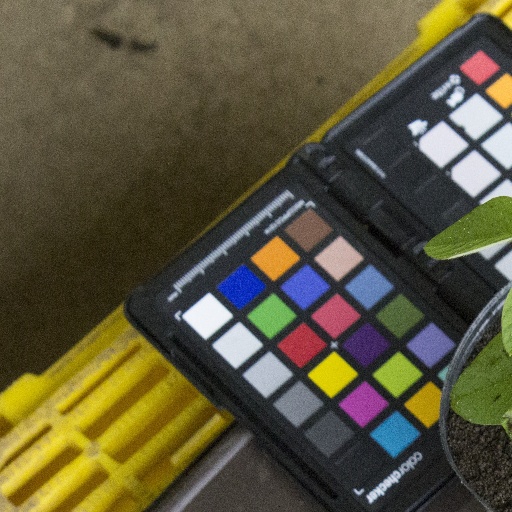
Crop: soybean